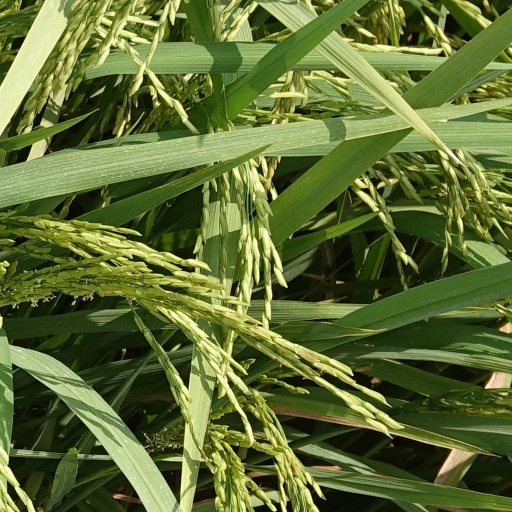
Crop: rice